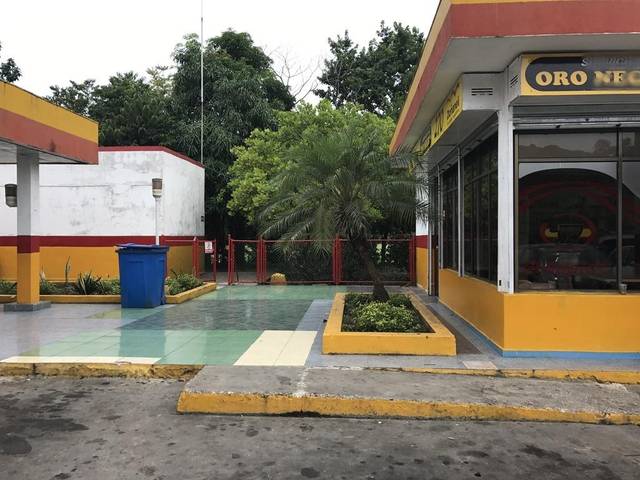
Region: Cuba
Coordinates: 22.318, -79.961